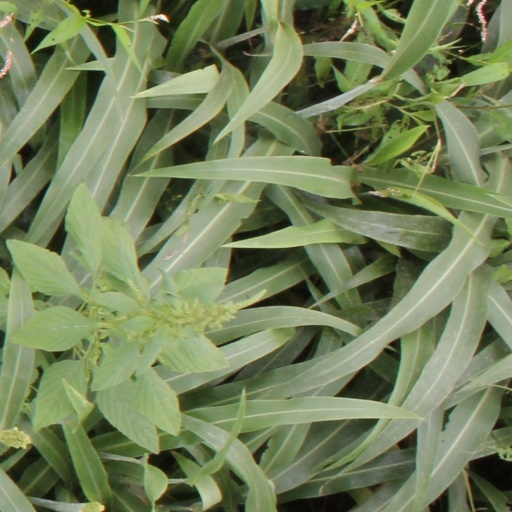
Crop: sorghum